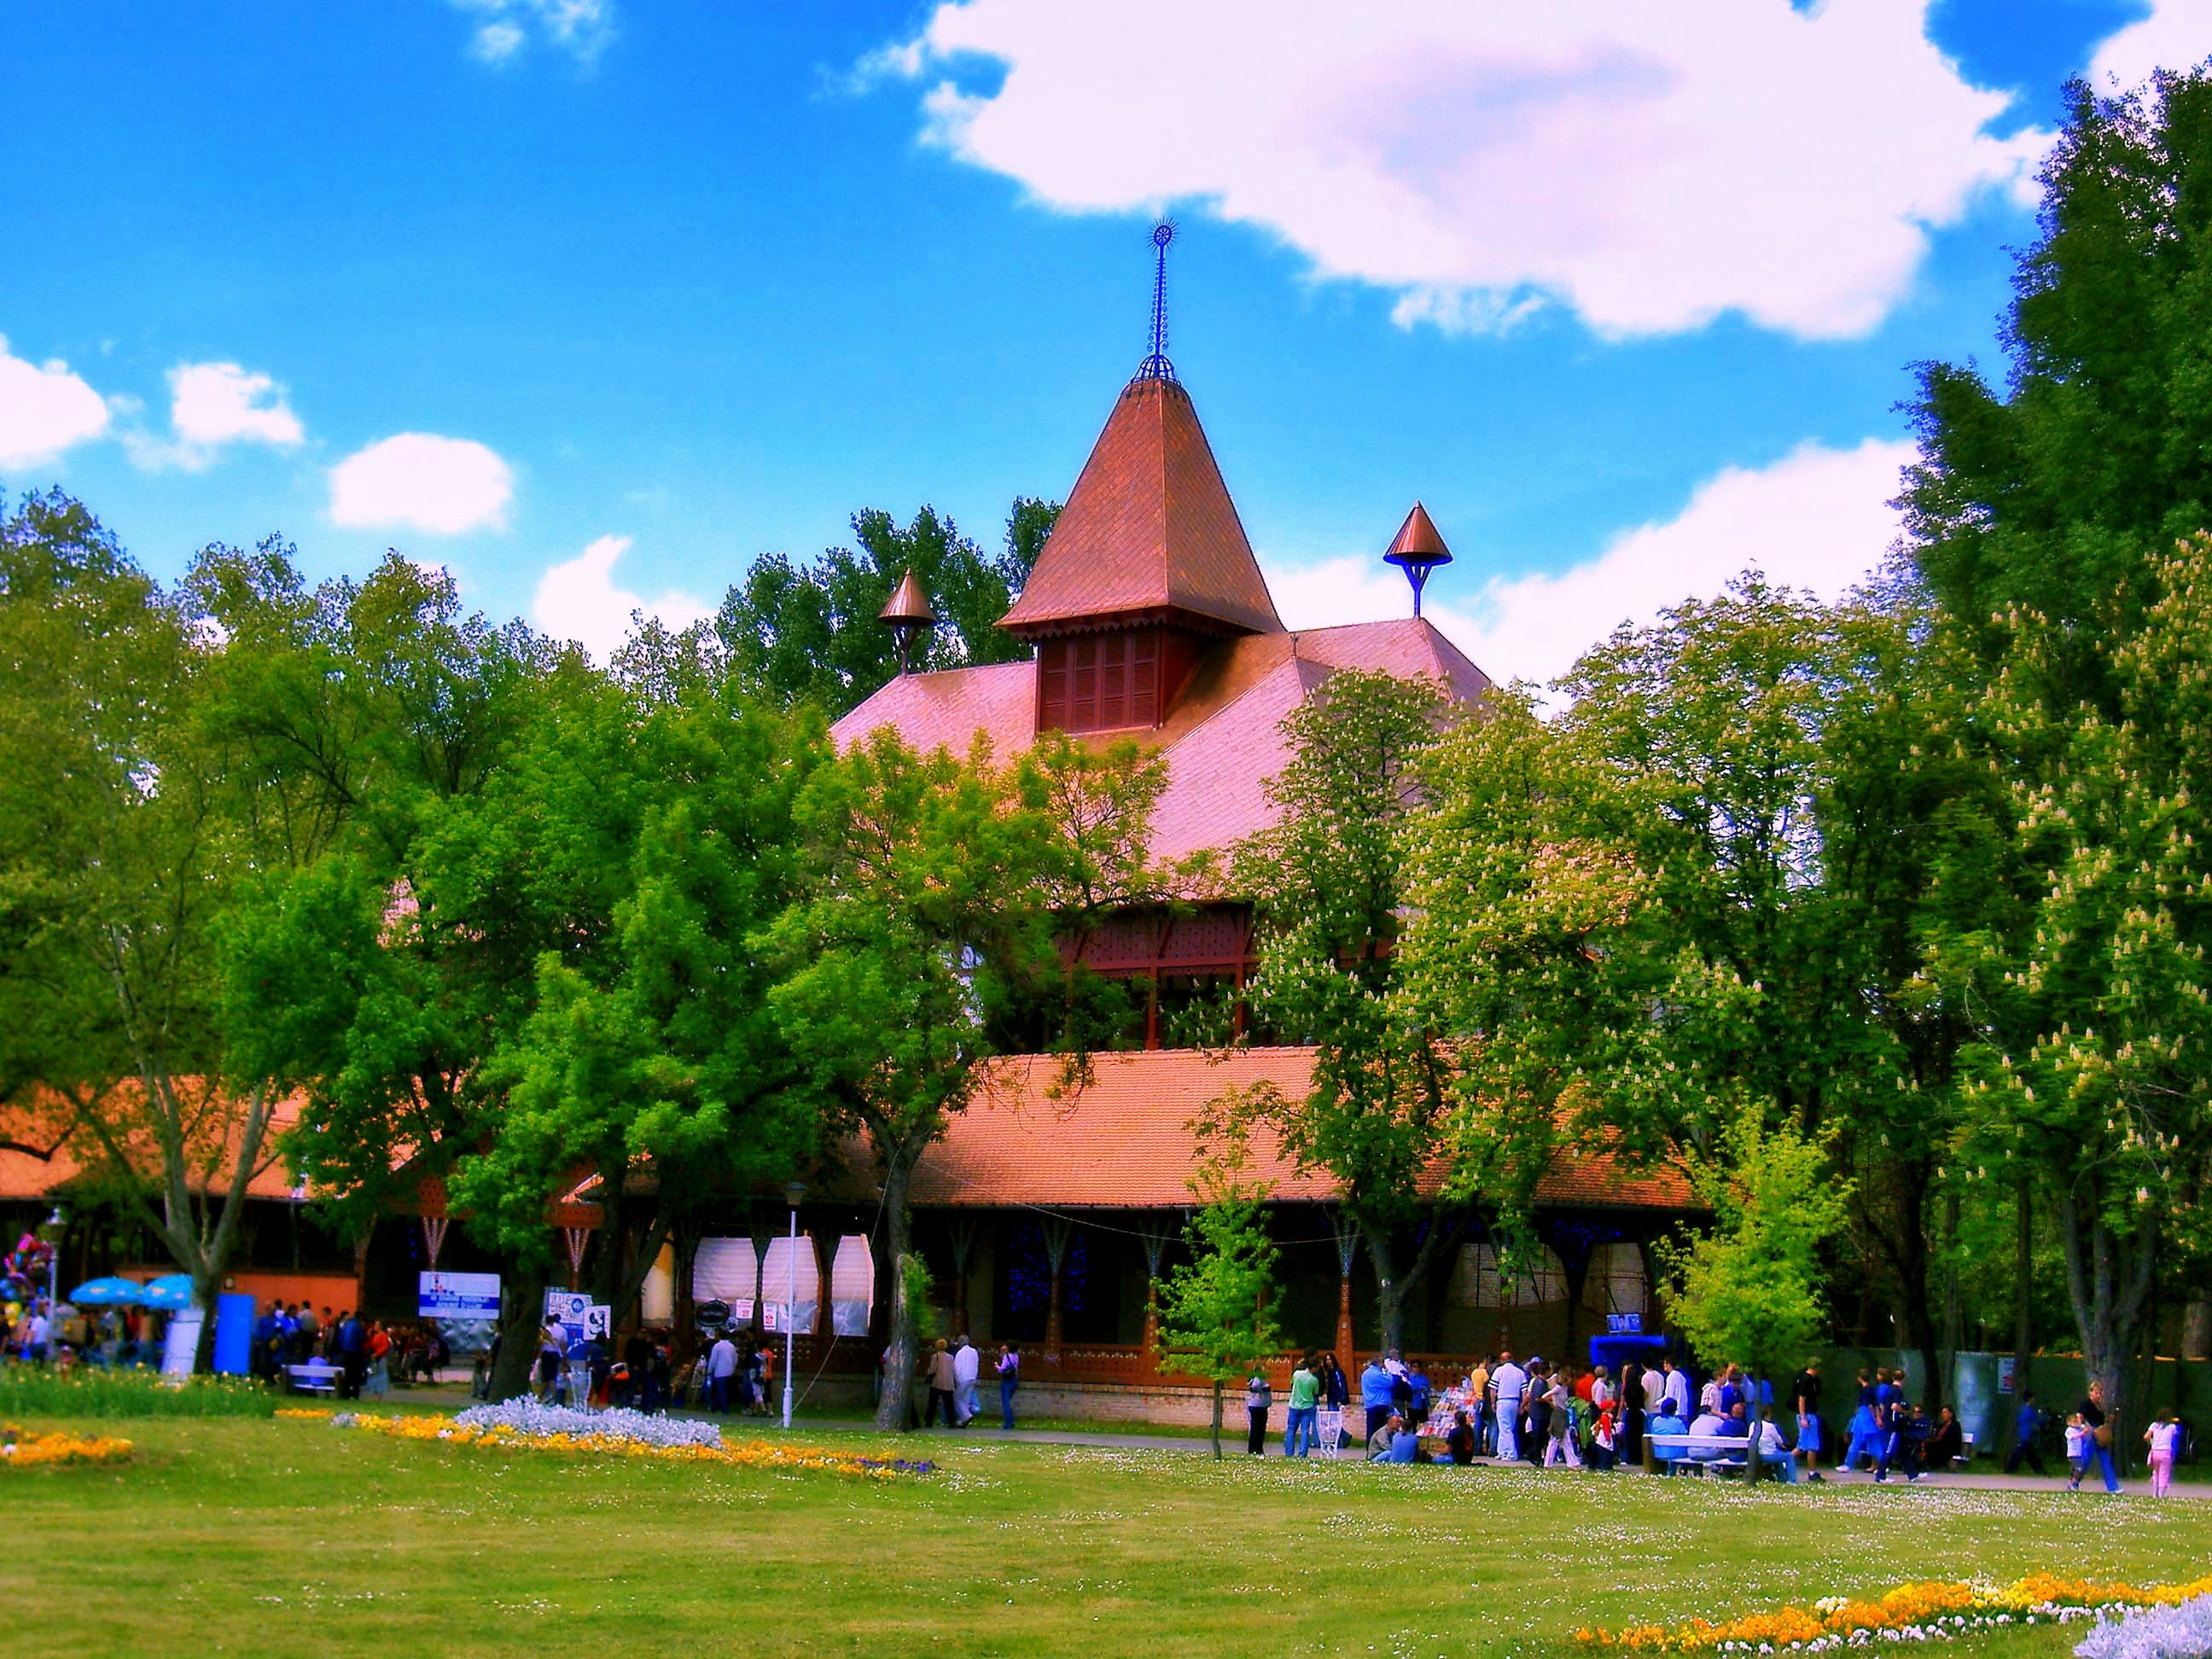
national, restaurant, folk, secession, style, summer, season, clear, blue, sky, clouds, nature, landmark, tree, plant, leisure, park, tourist attraction, grass, recreation, tourism, estate, city, landscape, amusement park, outdoor structure, house